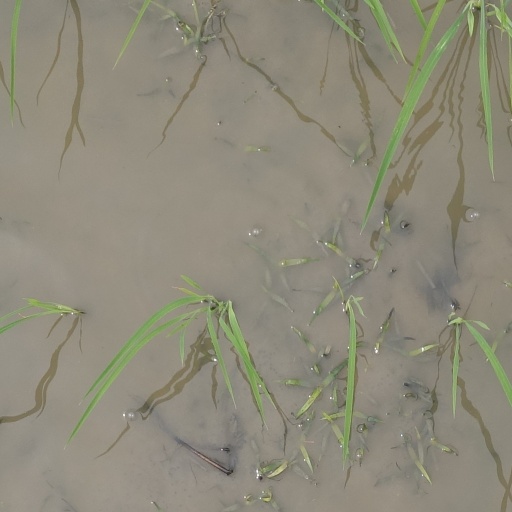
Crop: rice